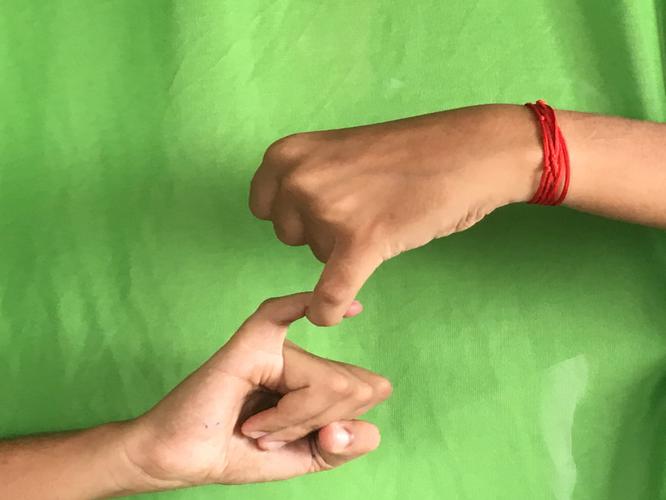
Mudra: Kilaka
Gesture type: double_hand